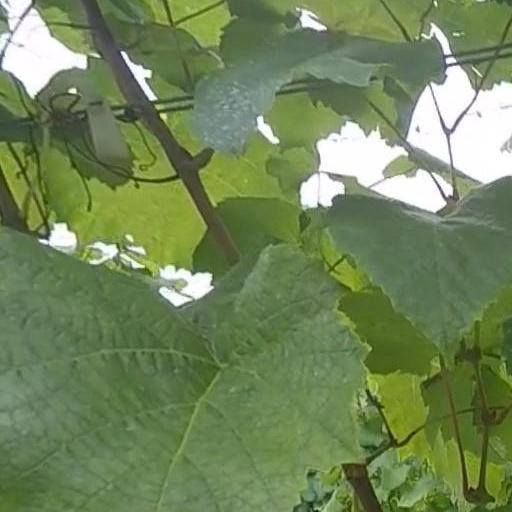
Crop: grape